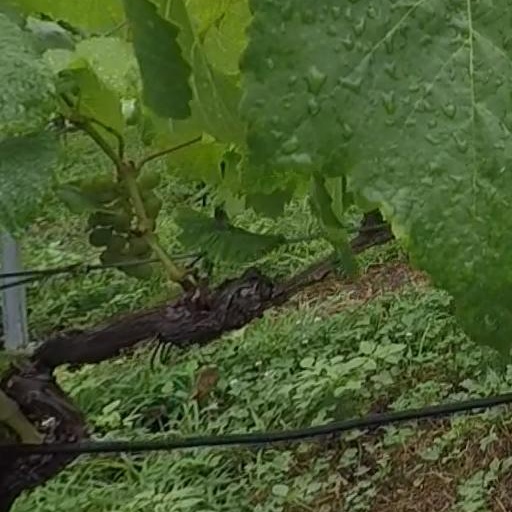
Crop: grape